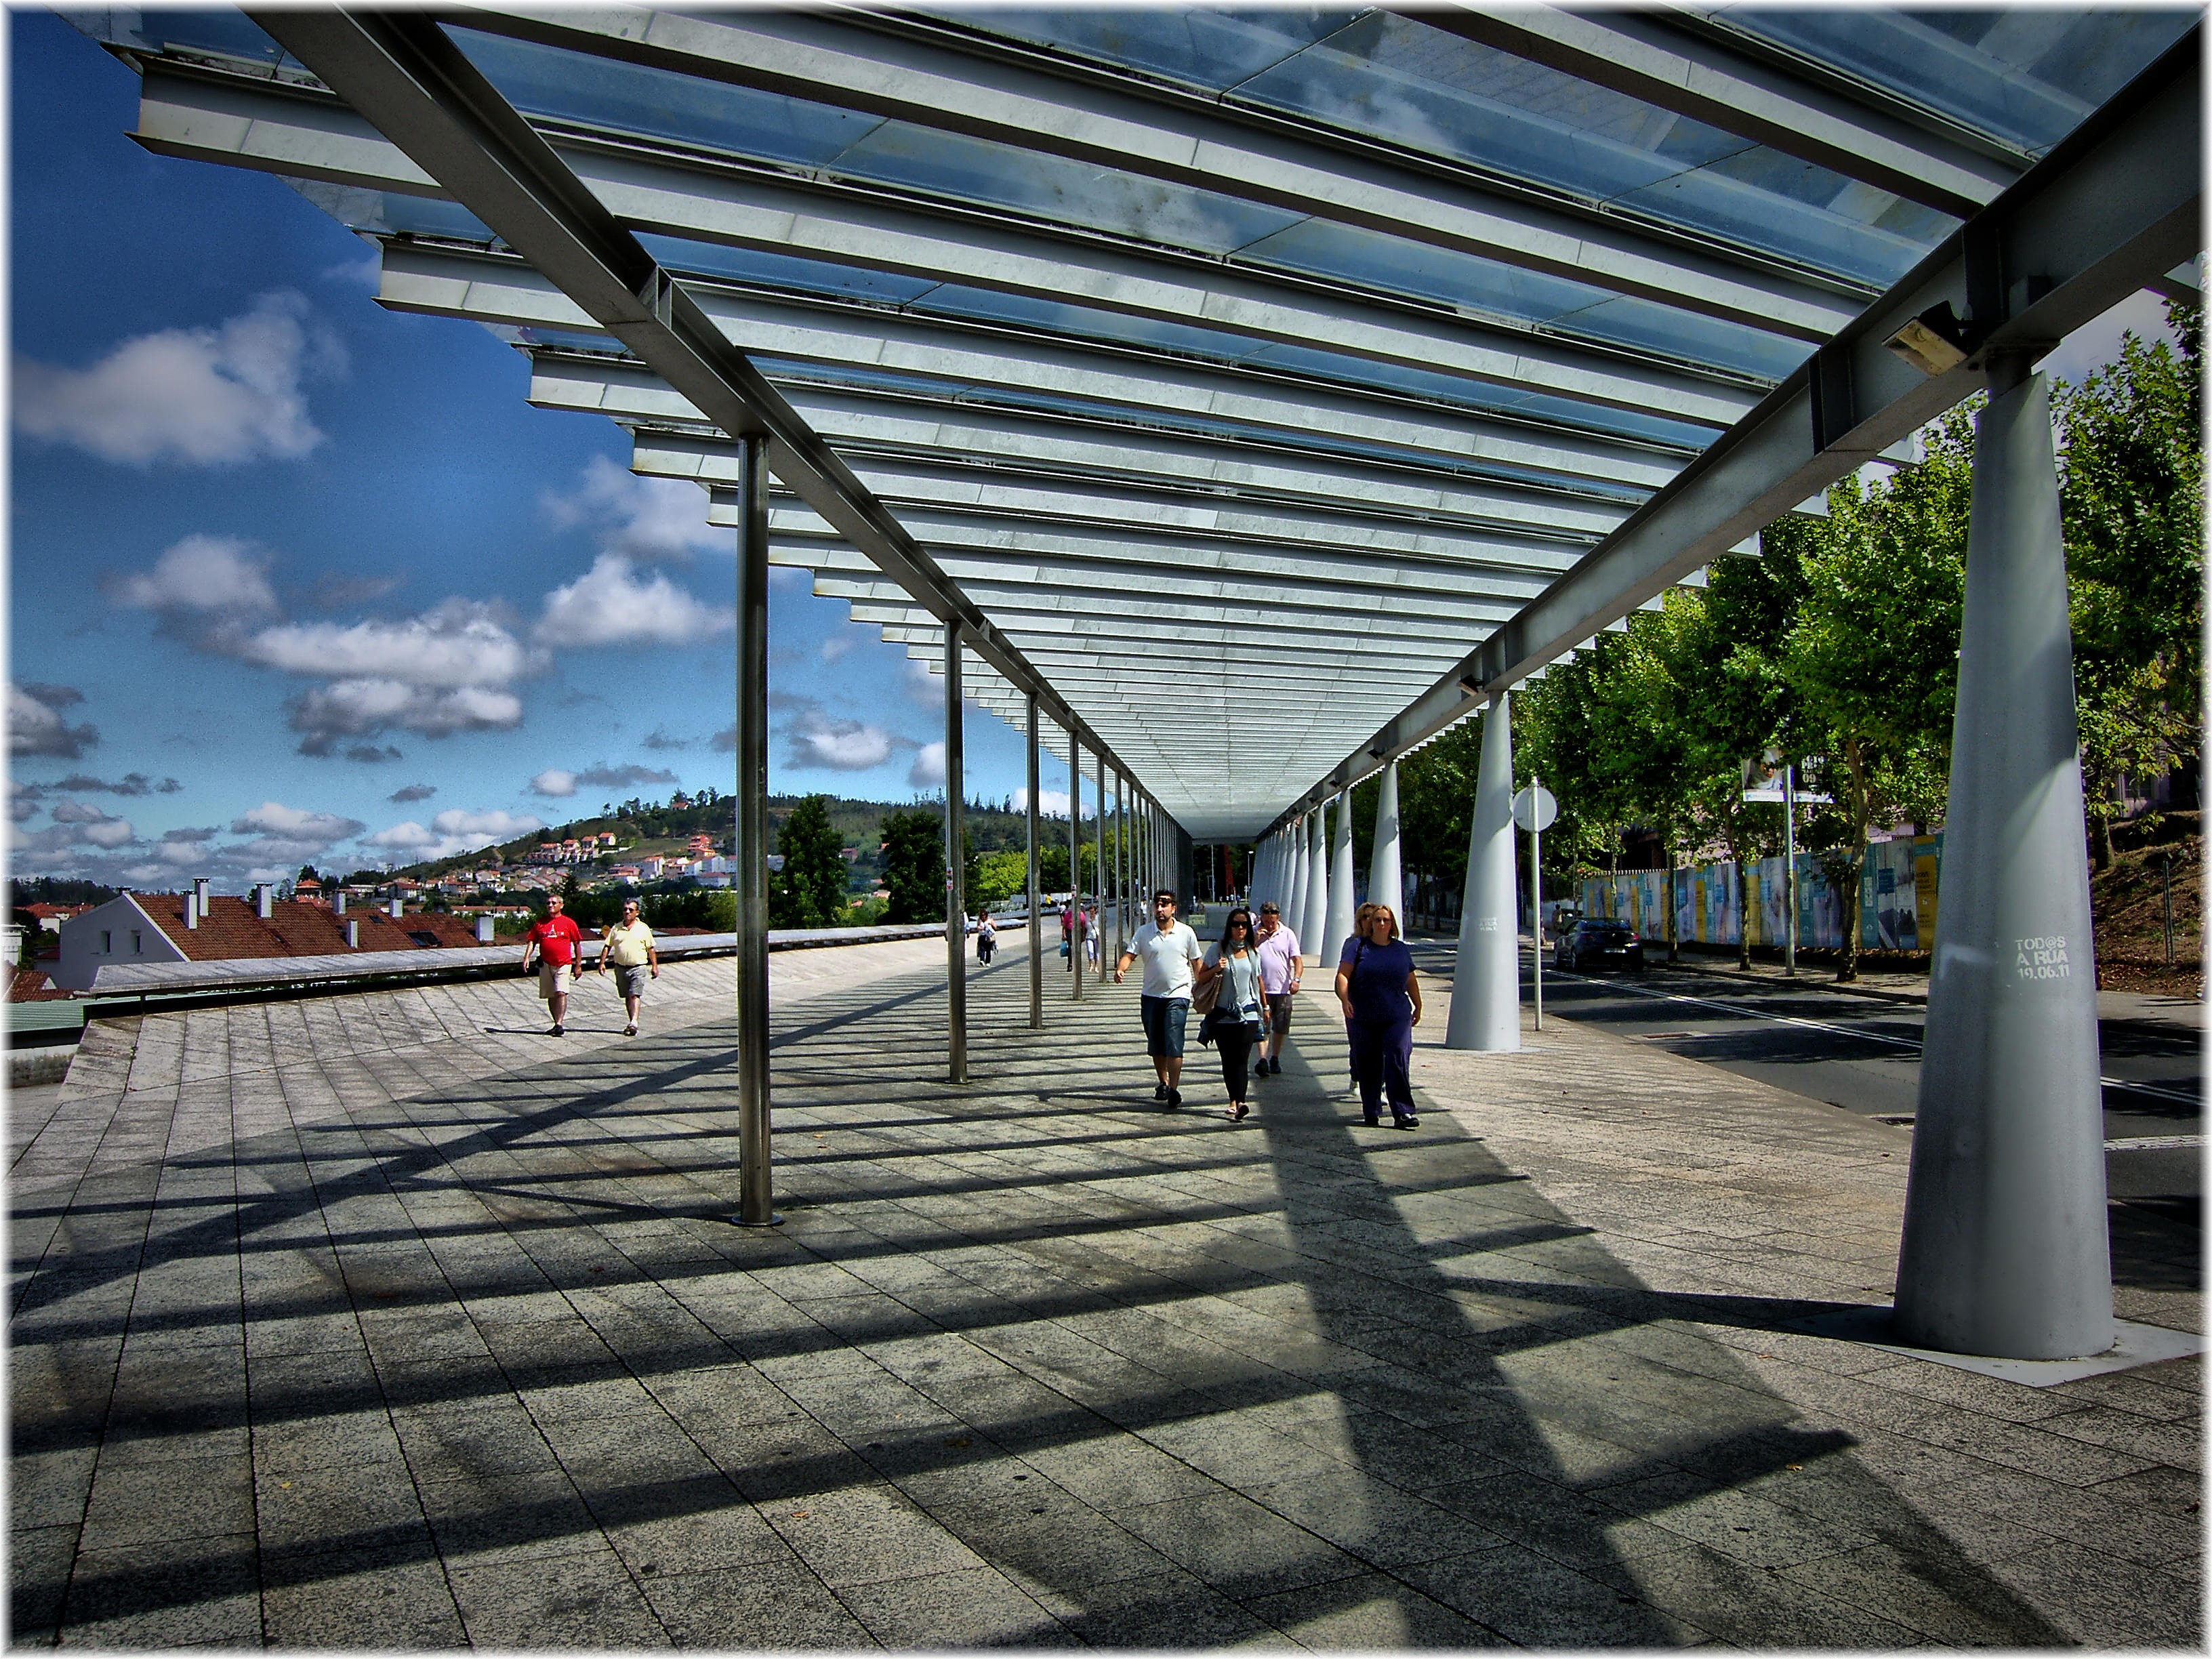
beach, architecture, people, boardwalk, bridge, city, walkway, vacation, travel, europe, metal, spain, espagne, europa, gente, galicia, mygearandme, sombras, espana, santiago, personas, galiza, xente, galice, compostela, provinciacoru a, urban area